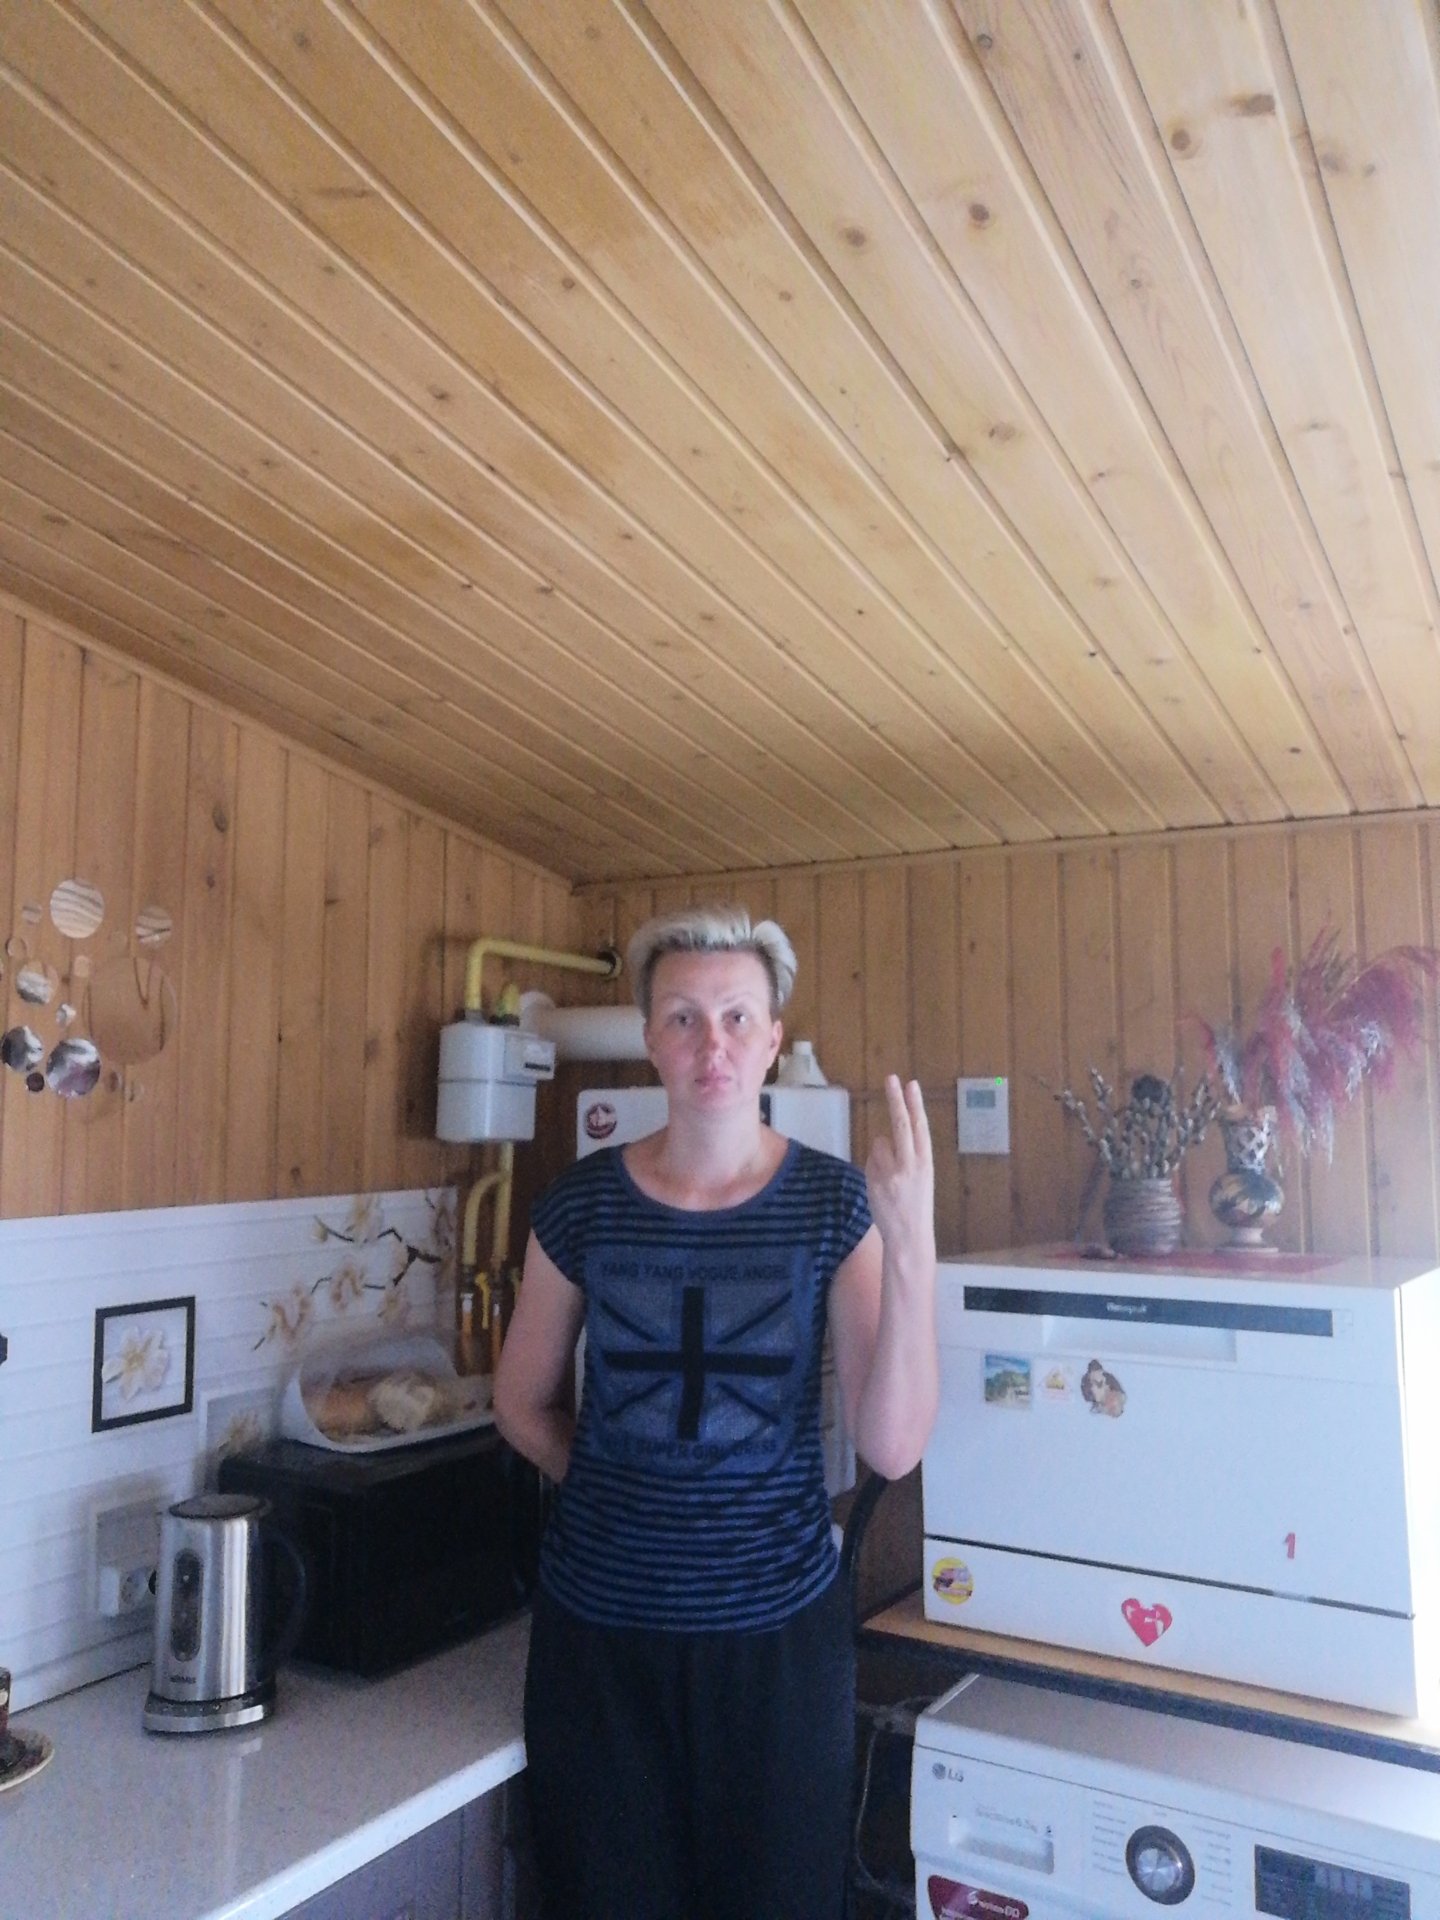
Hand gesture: two_up_inverted